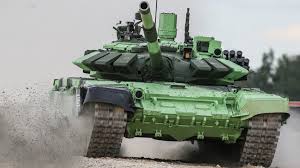
Label: Tank